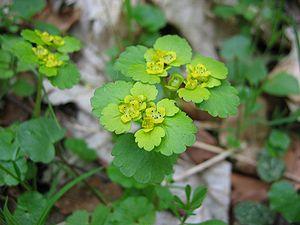
La réserve naturelle régionale du bois d'Encade est une réserve naturelle régionale située dans les Hauts-de-France. Classée en 2008, elle occupe une surface de 2 hectares et protège l'un des derniers massifs boisés diversifiés dans ce secteur marqué par une agriculture céréalière intensive.
Cette liste de Tracheophyta de Bosnie-Herzégovine, ainsi que d’espèces introduites est un aperçu incomplet d’espèces de mousses, de fougères, de gymnospermes et d’angiospermes citées dans la littérature disponible en langues bosniaque, croate, serbe et serbo-croate. Cet aperçu n’inclue pas des espèces cultivées ni celles occasionnellement introduites.